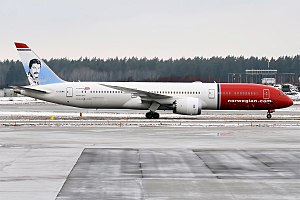
Norwegian Air UK
Norwegian Air UK er et flyselskab fra Storbritannien. Selskabet er ejet af Norwegian. Flyselskabet har hub på London Gatwick Airport. Hovedkontoret er placeret i Horley, få kilometer fra Gatwick.